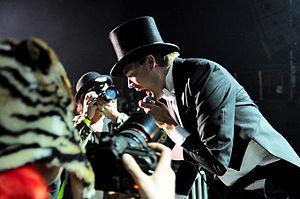
The Hives est un groupe de garage punk suédois, originaire de Fagersta. Formé en 1993, il s'agit d'un groupe reconnu pour ses prestations scéniques et ses hymnes garages des années 1960. Ils font référence au premier groupe punk The Sonics et surtout au mythique groupe de garage rock américain The Fleshtones.